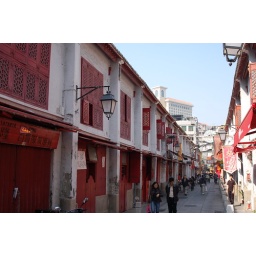
The red doors as featured in Indianan Films